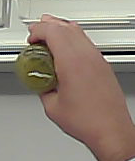
Product: barilla_pesto